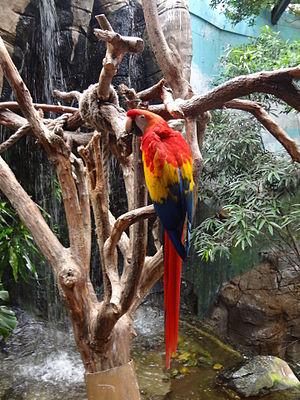
Faunia est un parc zoologique espagnol situé dans le district de Vicálvaro de la capitale, Madrid. Inauguré en 2001, sous le nom de Parc Biologique de Madrid, il est rebaptisé en 2002. Il est la propriété de la multinationale espagnole Parques Reunidos, dont le principal actionnaire est le fonds d'investissement britannique Arle Capital Partners. L'auteur du projet est Ricardo Novaro Bocco.